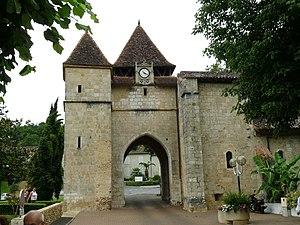
Eglise-porte de Barbotan (32), France
La liste des églises du Gers recense de manière exhaustive les églises situées dans le département français du Gers.
Cet article recense les monuments historiques du Gers, en France.